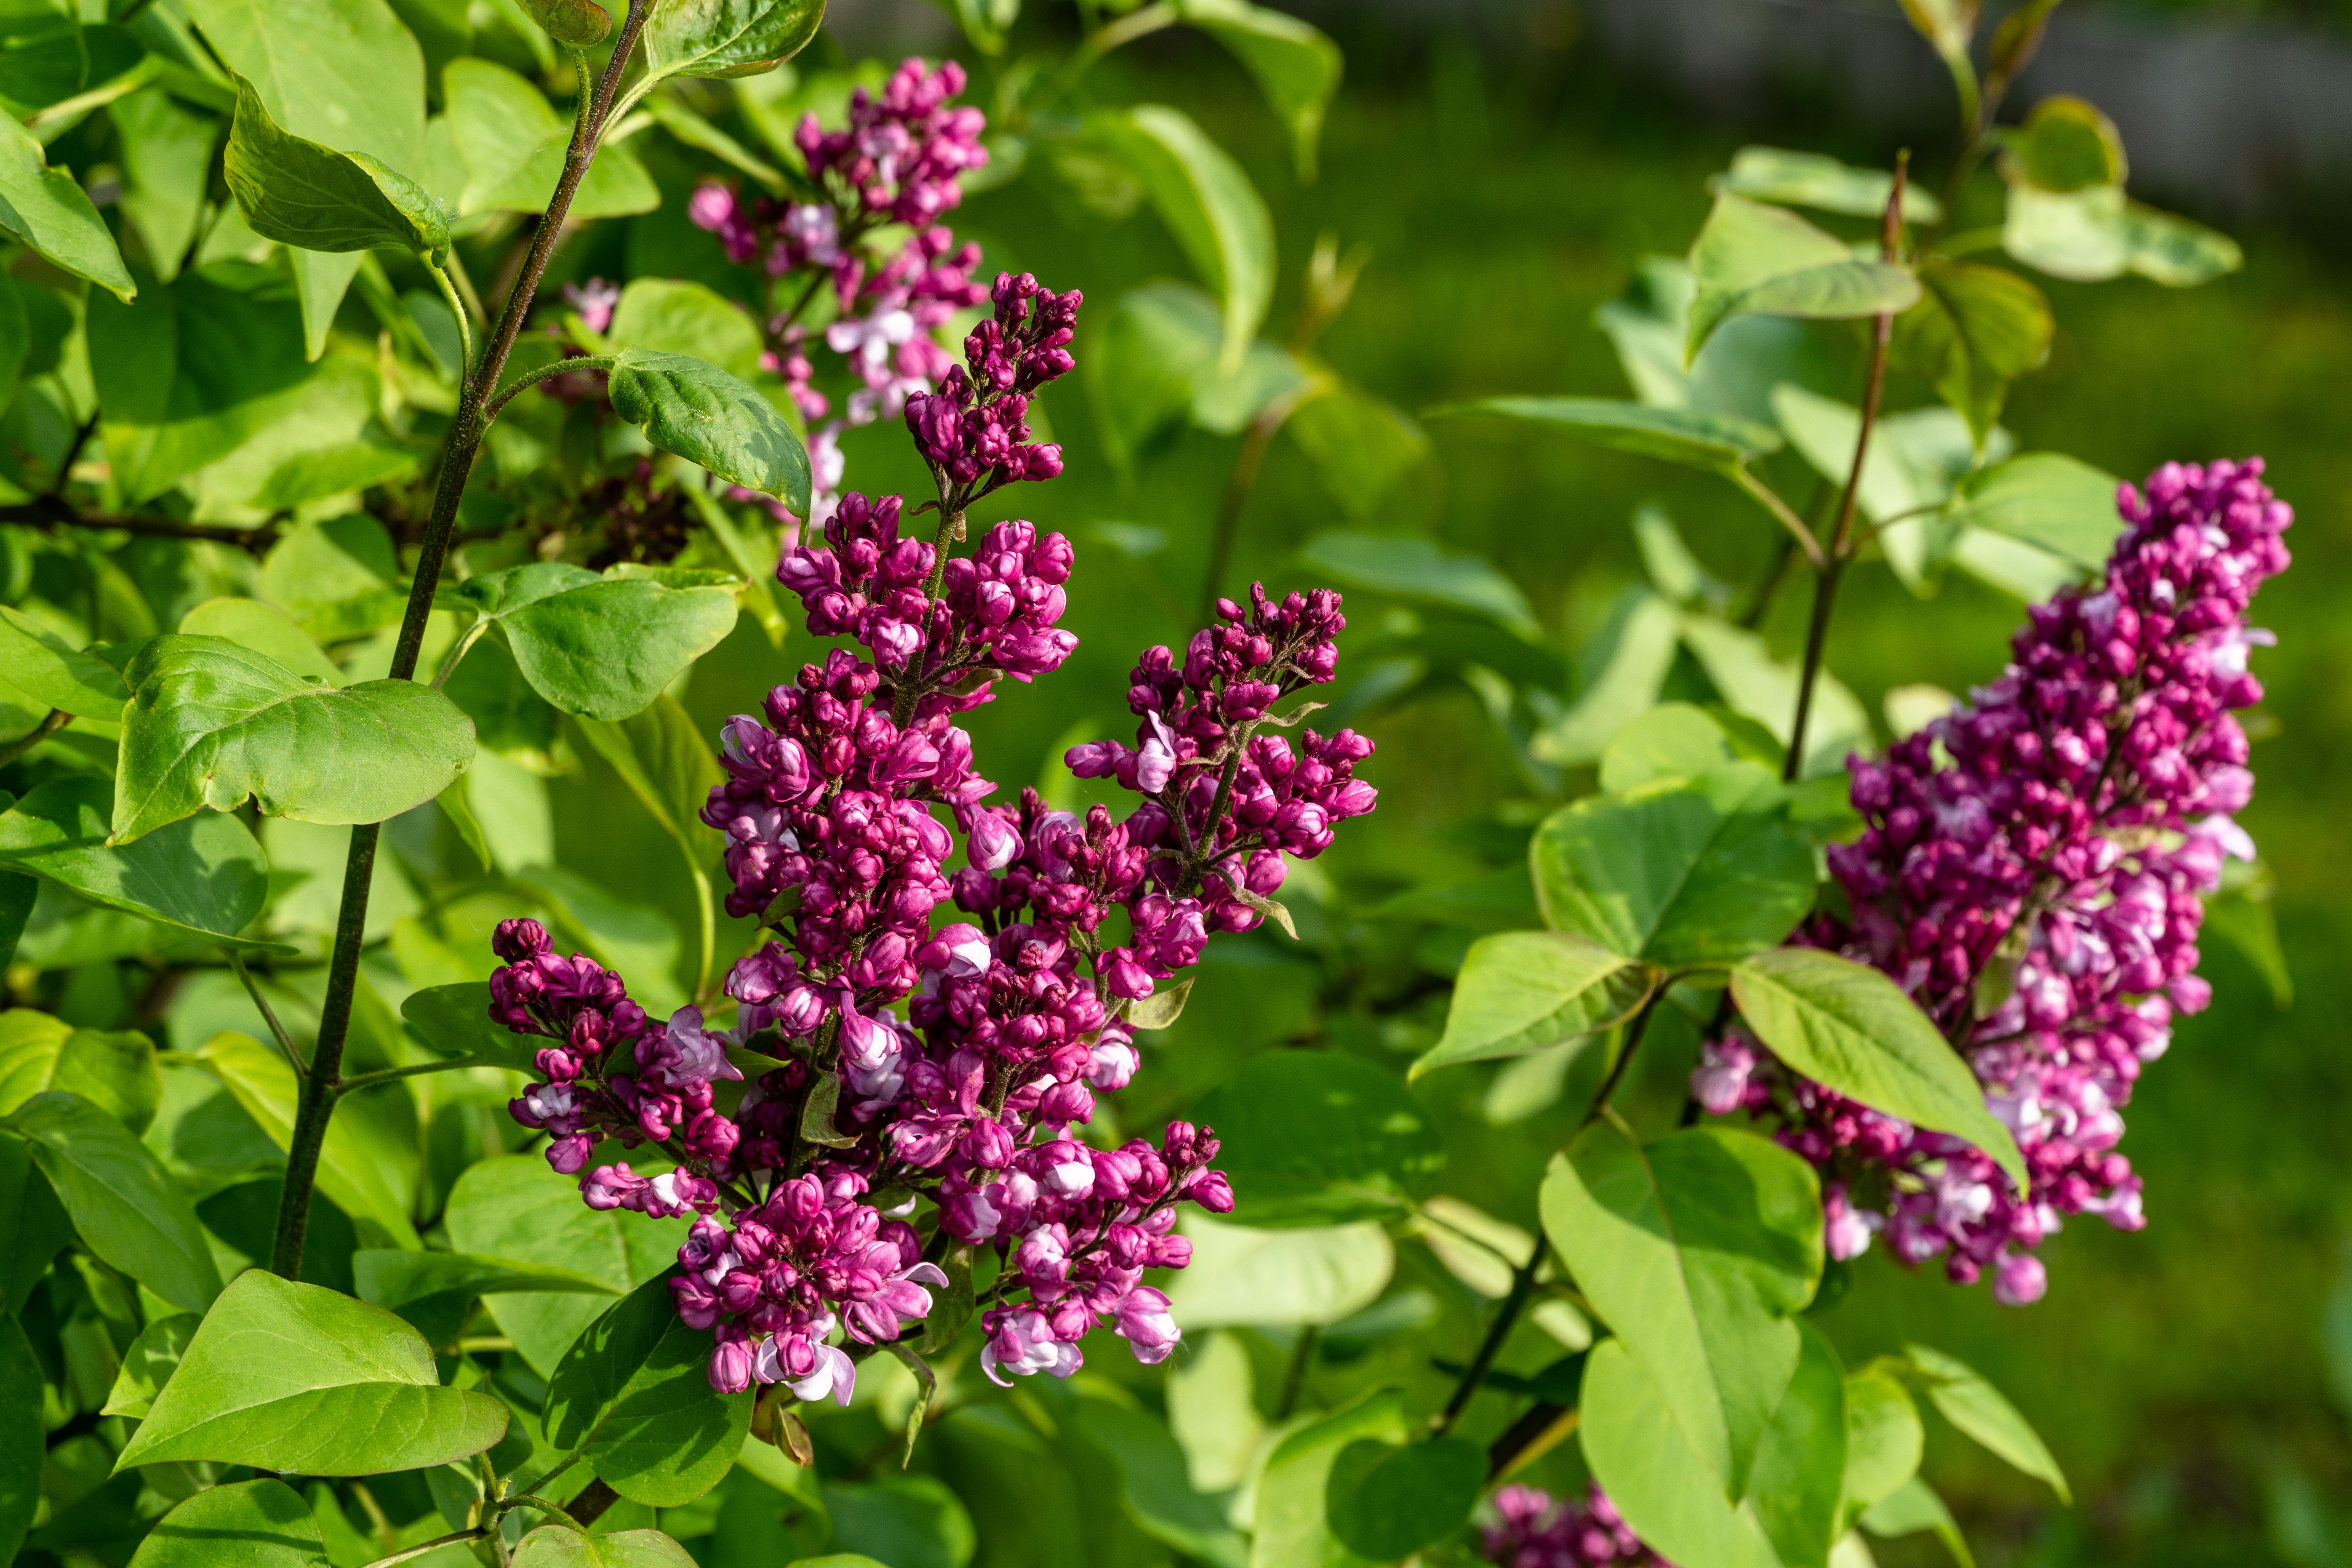
flowers, petals, nature, colorful, flower, flower garden, smell, living, happiness, summer, bloom, plants, garden, village, rural area, purple, magenta, pink, violet, annual plant, buddleia, Buckthorn family, milkweed